Crucifixus (Nikolay Ge)

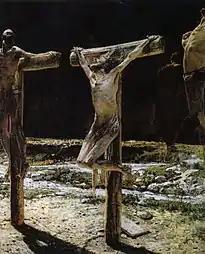
"Crucifixion" from 1892 from the Musée d'Orsay

The Museum of Don Cossacks in Novocherkassk has a significant collection of Russian visual art, but the works of Nikolai Ge are not mentioned in the guidebooks published during the Soviet era, either as part of the museum's exhibition or in its storerooms. In October 2011, the newspaper "Komsomolskaya Pravda" reported that experts from the State Tretyakov Gallery were working on the funds of the Museum of Don Cossacks in the city of Novocherkassk to determine the authenticity of the painting "Crucifixus" by Nikolai Ge. Moscow experts told the newspaper's correspondent that until 2011 Russian art historians had not recognised "Crucifixus" as the work of Nikolai Ge. However, the museum's records still list the painting as a creation by this artist. At the time of the article's publication, the attribution process was expected to take several weeks.